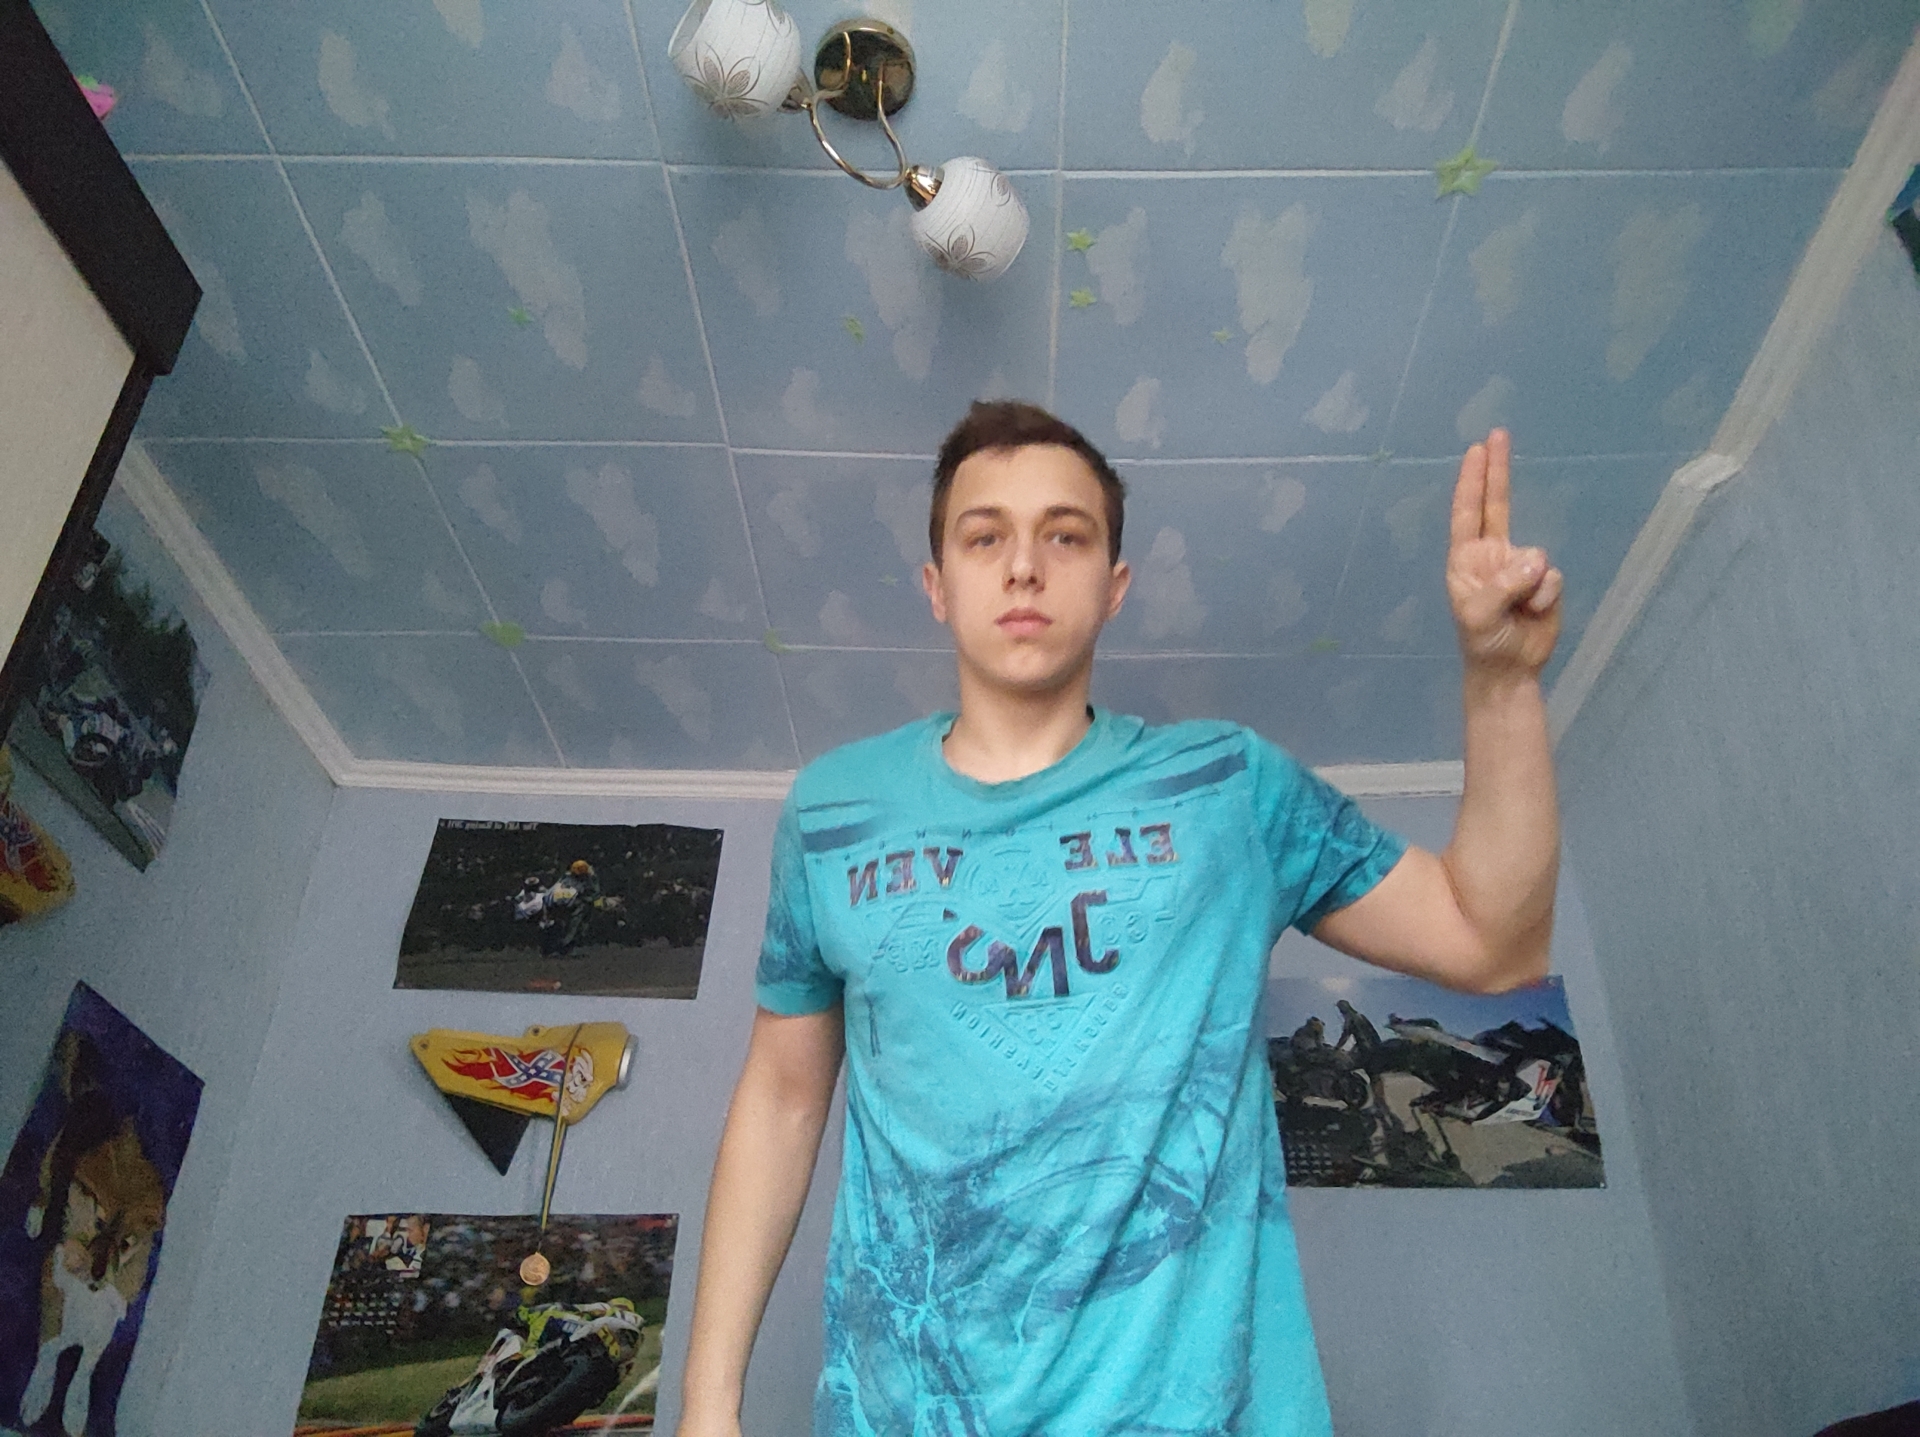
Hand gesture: two_up